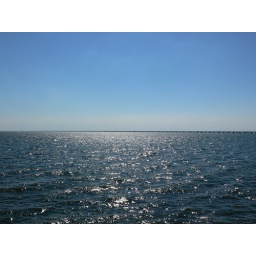
the bridge in the lake